Altmark

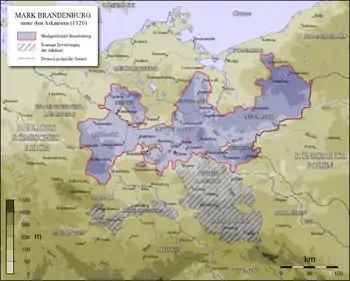
Brandenburg under the Ascanians, 1320

As the Brandenburg margraves expanded their territory during the course of the , the original western territory of the Northern March became known as the Altmark (literally "Old March") in contrast to the (Middle March) and (New March) beyond the Oder river; the written record first mentions it in 1304 as .